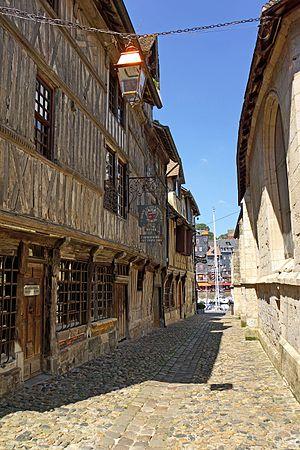
Honfleur est une commune portuaire normande située sur la rive sud de l'estuaire de la Seine, en face du Havre, tout près du débouché du pont de Normandie.